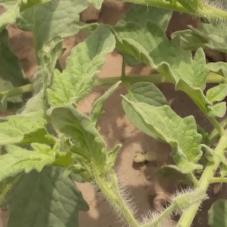
Crop: Tomato
Condition: healthy-leaf